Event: Nepal Earthquake
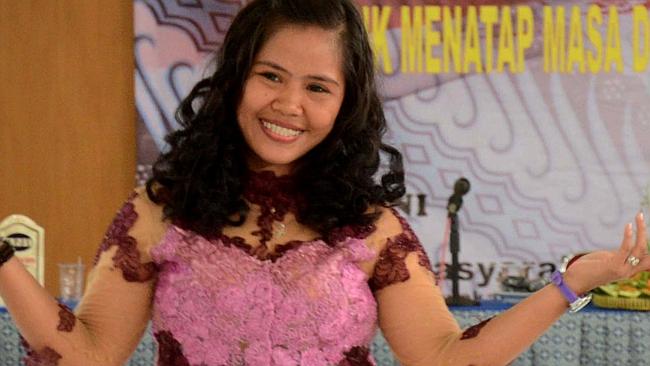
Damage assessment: no_damage